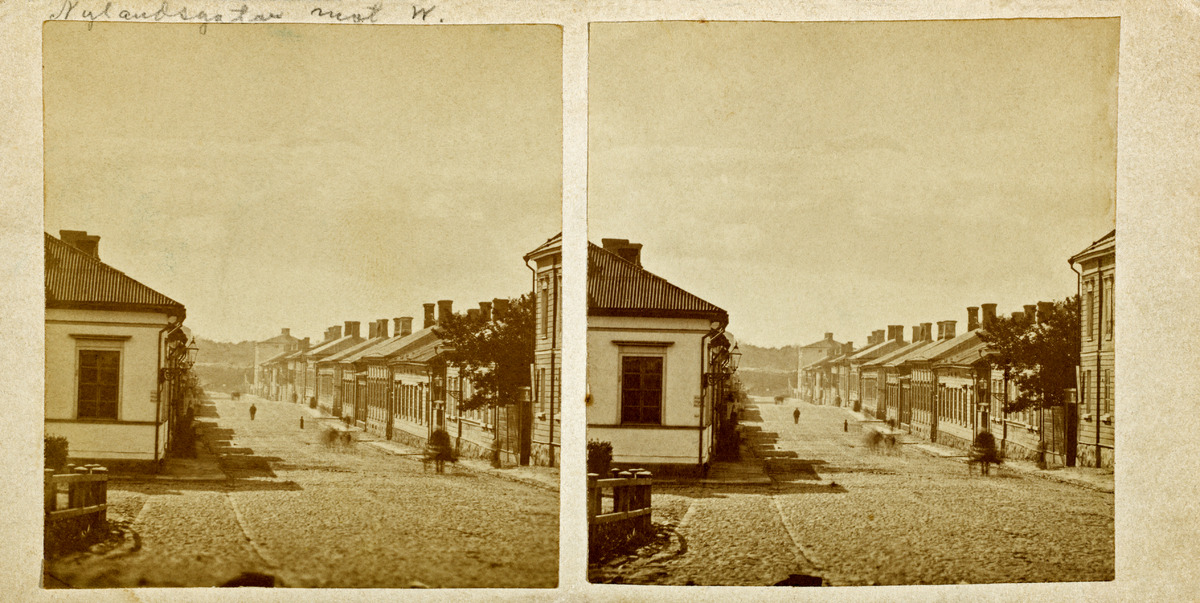
Uudenmaankatu 9, 11, 13 ja 15
sisällön kuvaus: Uudenmaankatu 9, 11, 13 ja 15. mustavalkoinen
Kuvaaja: Hultin, Gustaf Edvard, valokuvaaja
Ajankohta: kuvausaika 1860-1869
Paikka: Suomi, Uusimaa, Helsinki, Punavuori Helsinki, Uudenmaankatu
Aiheet: kadut, puurakennukset